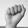
ASL letter: A